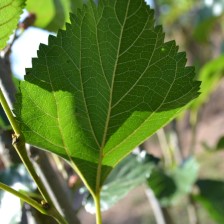
Variety: ChiangMaiBuriram60